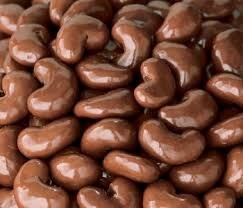
Item Name: Gourmet Milk Chocolate Covered Cashews by Its Delish, 10 lbs Bulk Bag
Bullet Point 1: Scrumptious Chocolate Covered Cashews
Bullet Point 2: Value Size One, Two, five Ten Pounds Bulk bag Its Delish brand
Bullet Point 3: Fresh cashews coated in premium chocolate
Bullet Point 4: WONDERFUL TREAT Candy bar, party favors, weddings, birthdays, baby showers and for any occasion
Bullet Point 5: Certified Kosher, OU Dairy, Cholov Yisroel, Made in the USA Order from factory direct!
Product Description: Premium quality chocolate cashews by Its Delish. <p></p>It's Delish was established in 1992 and is located in North Hollywood, California. It's Delish is a food manufacturer and distributor who produces over 500 gourmet food products including licorice, sour belts, taffies, caramels, Jordan almonds, chocolates, nuts, fruits, trail mixes, spices, and the spice blends. It's Delish also produces organics and all natural products. We give you the opportunity to order from the factory direct!<p></p>It’s Delish! prides itself on the four pillars that are at the foundation of everything we do.<p></p>Innovation Quality Value Service
Value: 1.0
Unit: Count

Price: 86.99